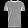
Label: T - shirt / top